PFAS

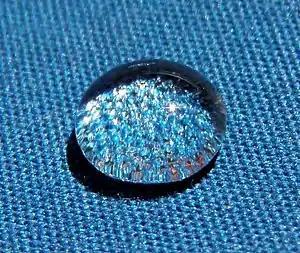
Fluorine-containing durable water repellent makes a fabric water-resistant.

Per- and polyfluoroalkyl substances are a group of synthetic organofluorine chemical compounds that have multiple fluorine atoms attached to an alkyl chain. Different organizations use different definitions for PFAS, leading to estimates of between 8,000 and 7 million chemicals within the group. The EPA toxicity database, DSSTox, lists 14,735 unique PFAS chemical compounds.